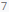
Number: 7